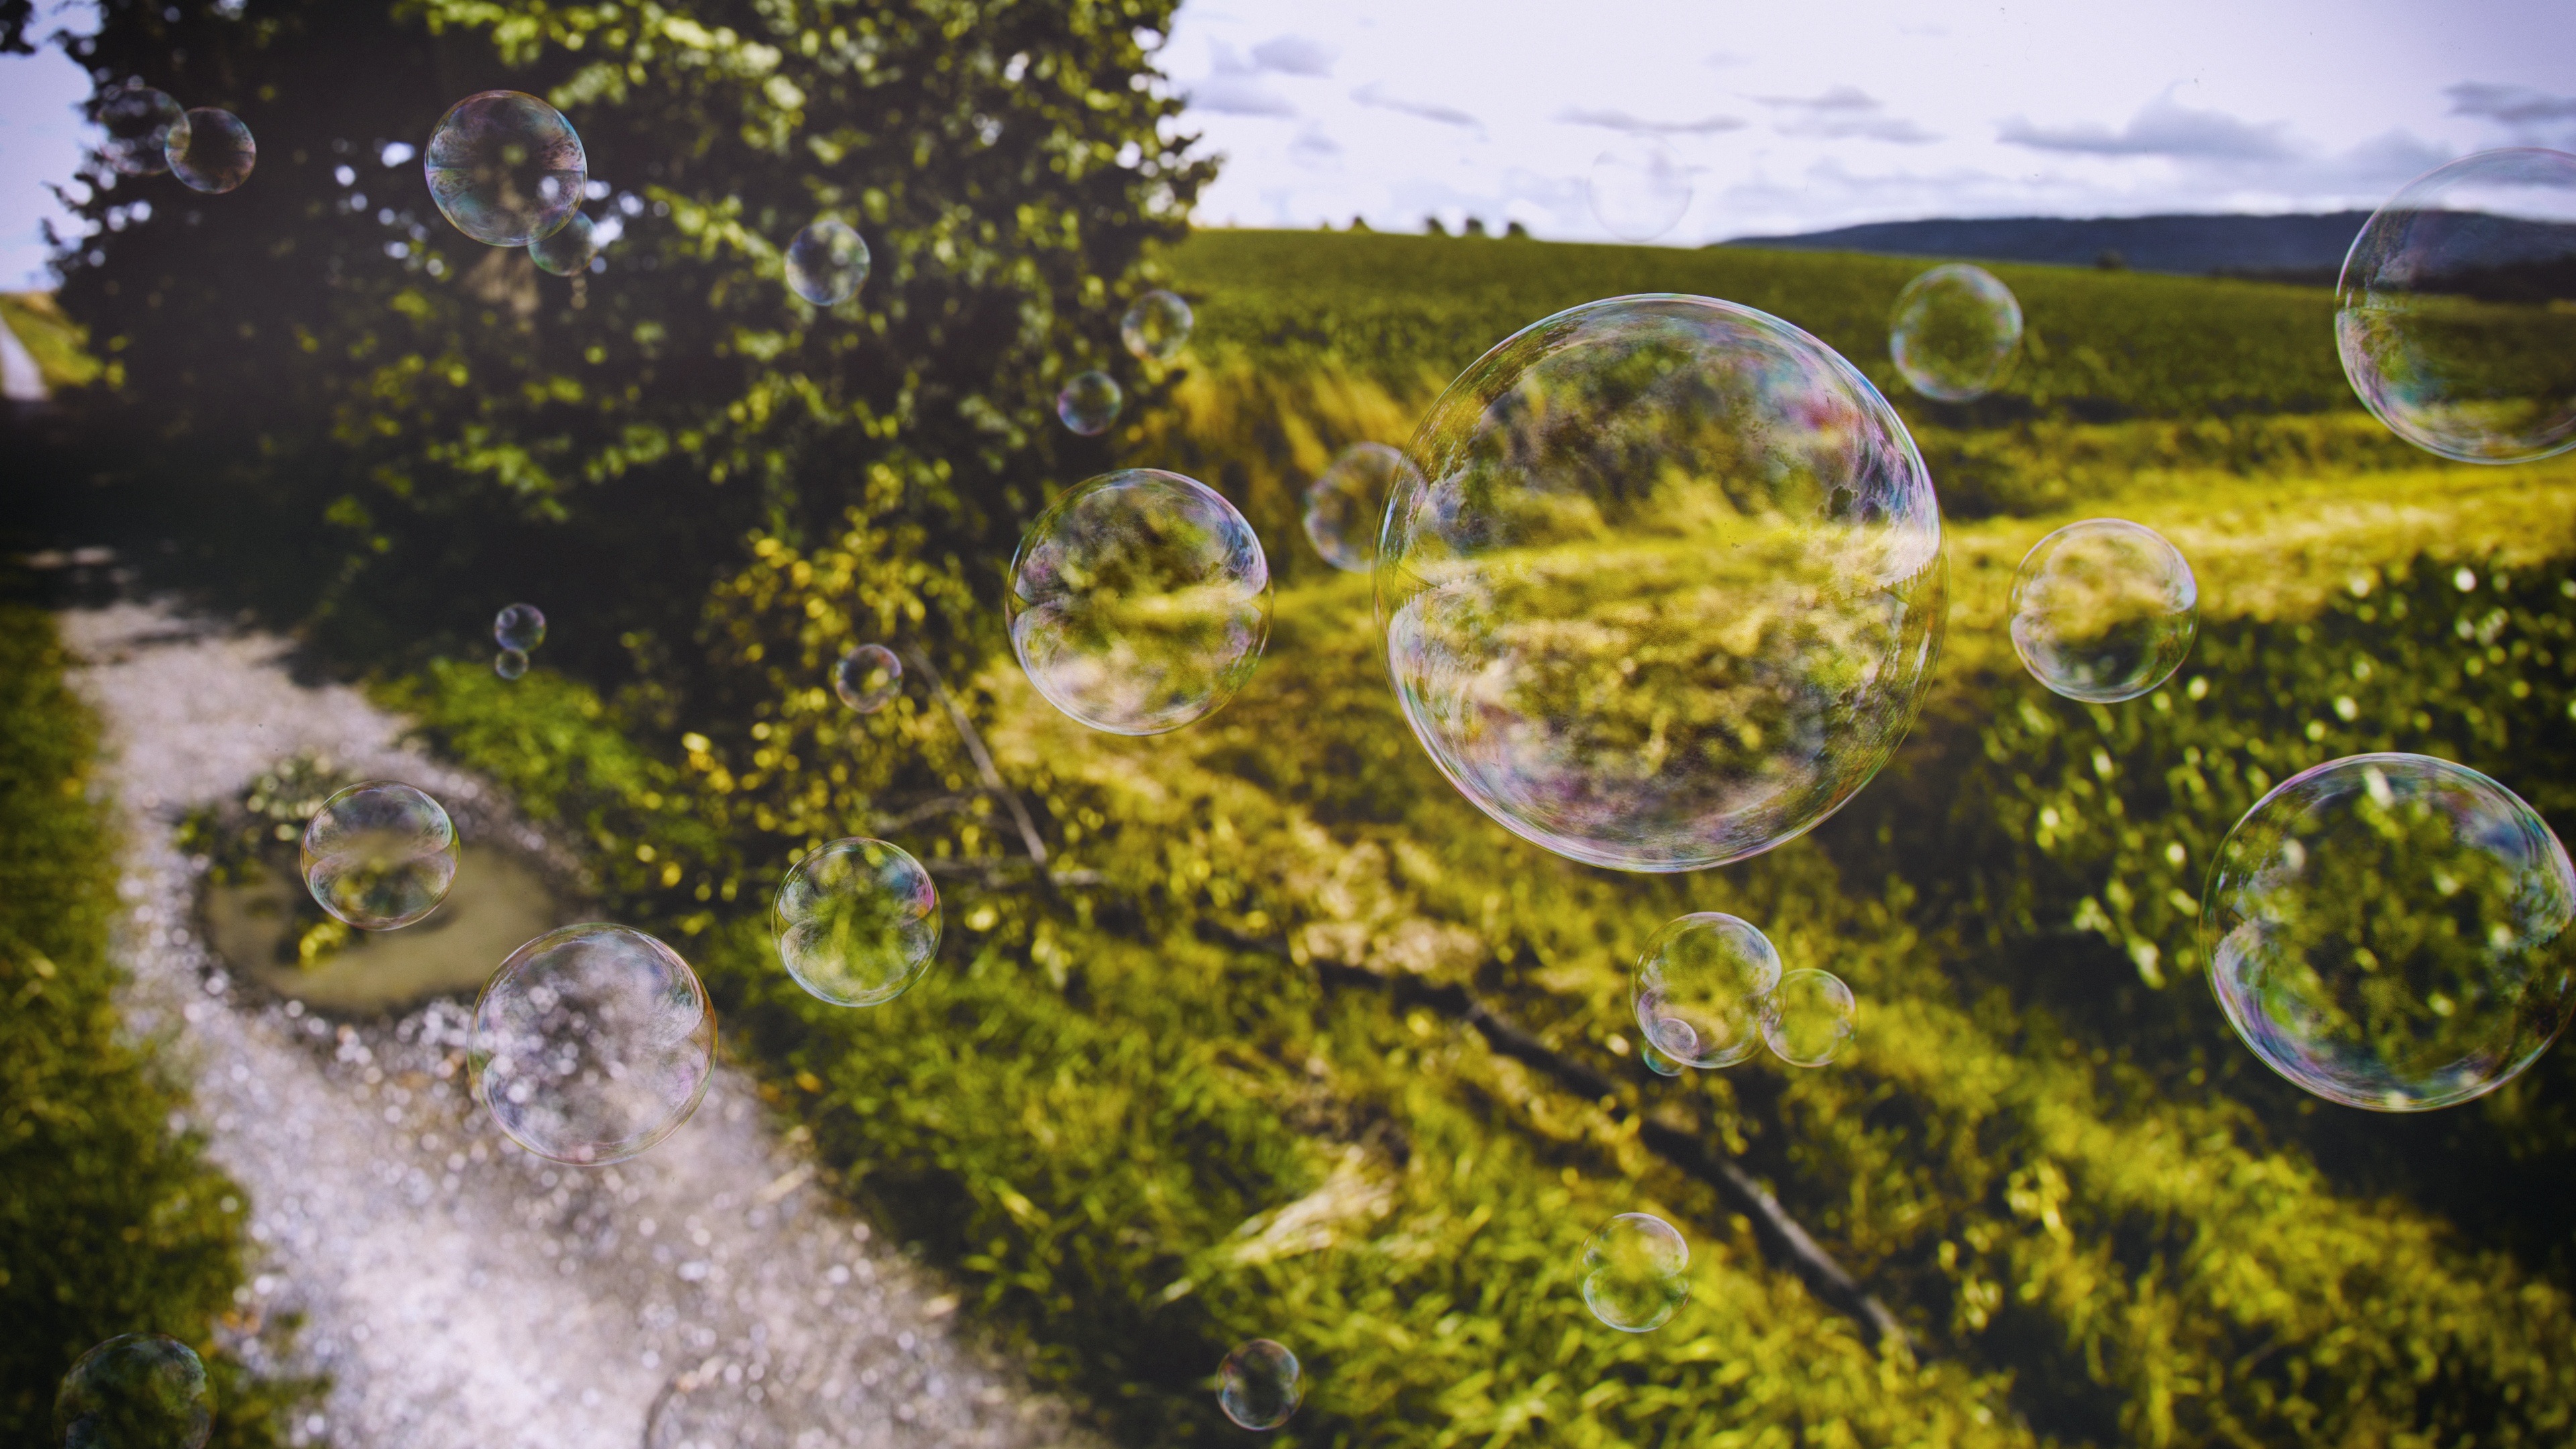
nature, grass, lawn, meadow, sunlight, flower, pond, green, garden, shrub, 3d, bubbles, cycles, blender, grass track, realistic bubbles, blender cycles, environment lighting